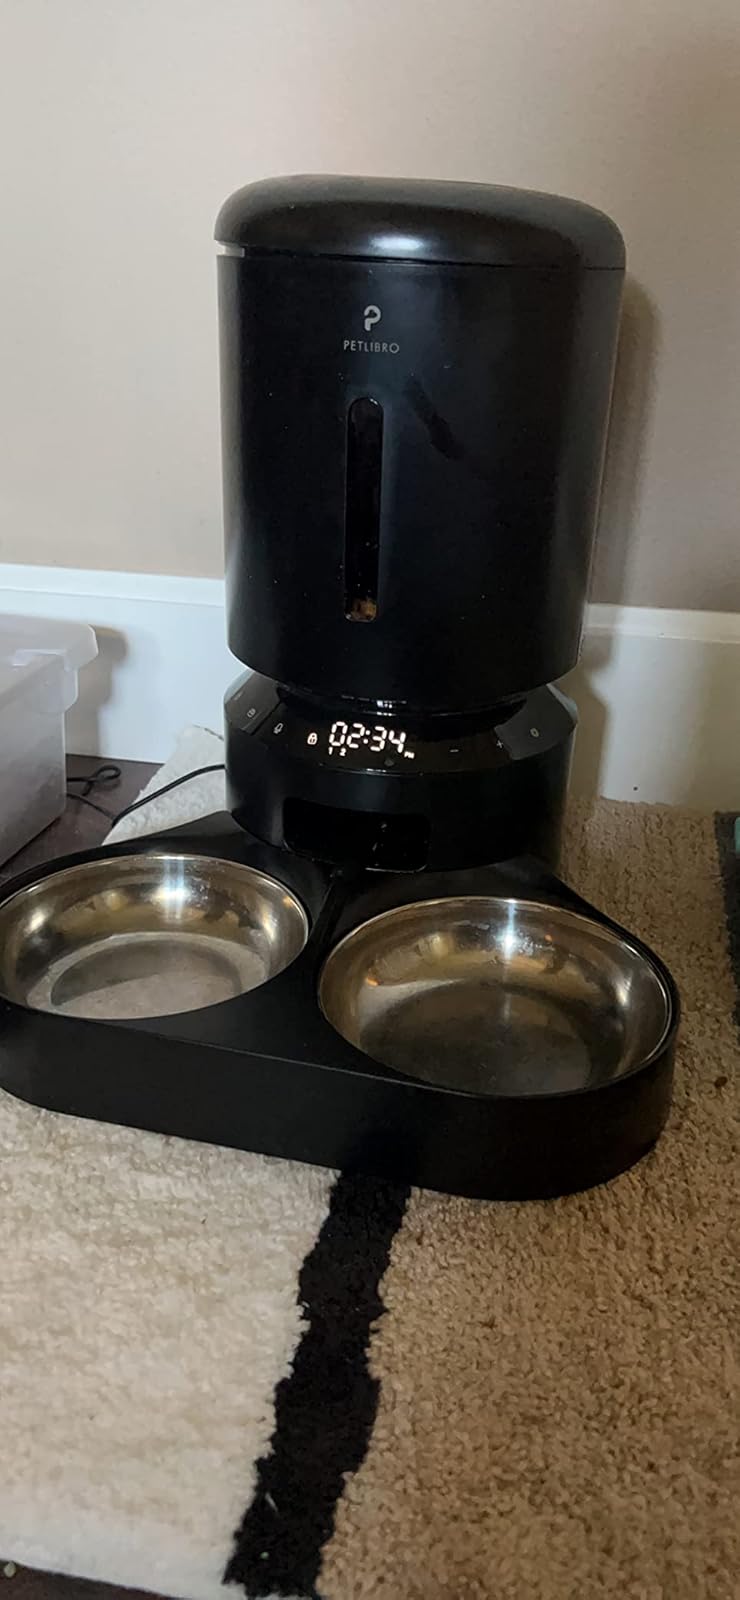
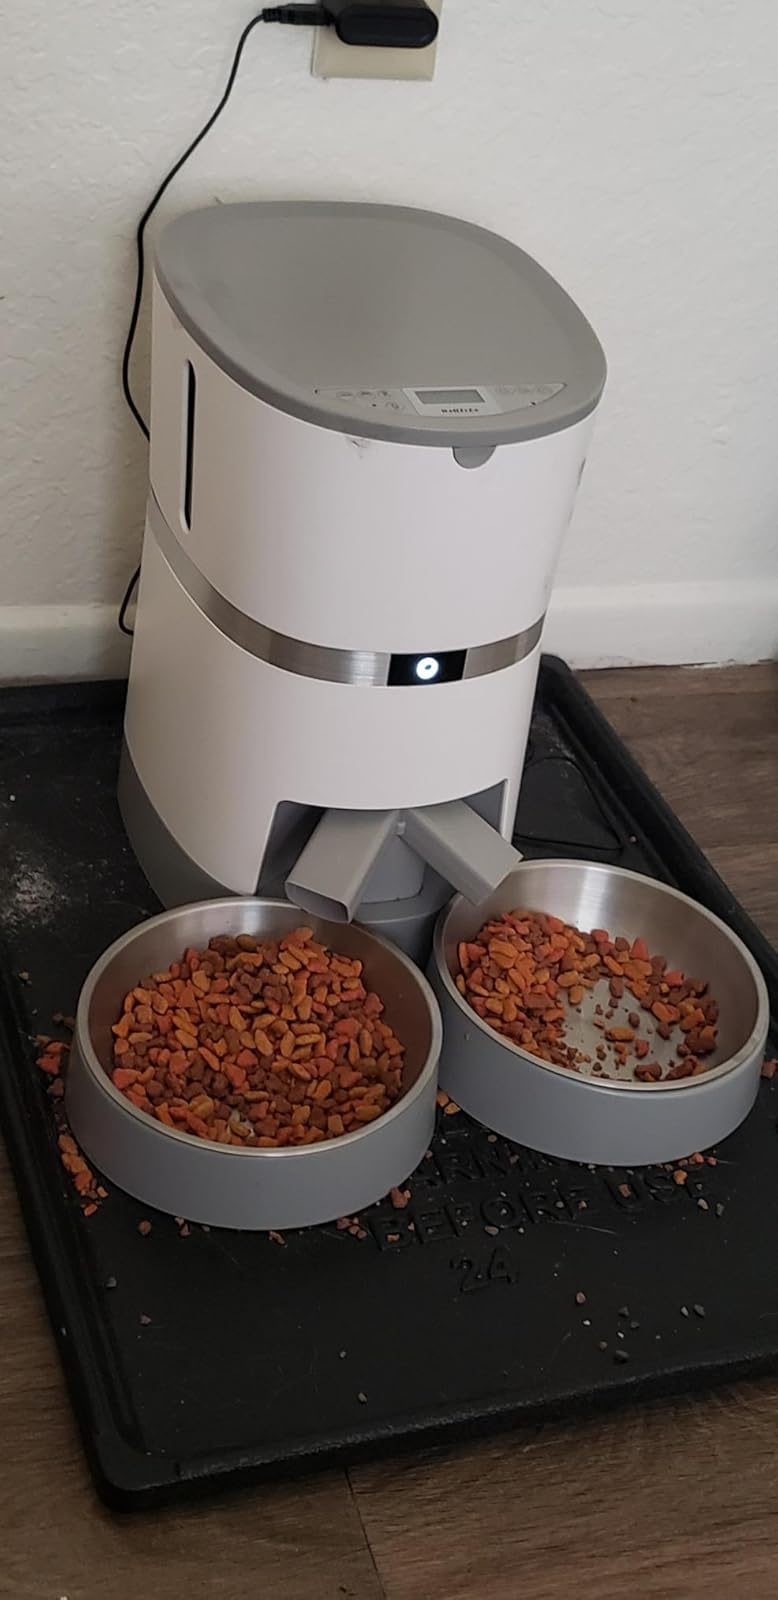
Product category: items_feeder
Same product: no